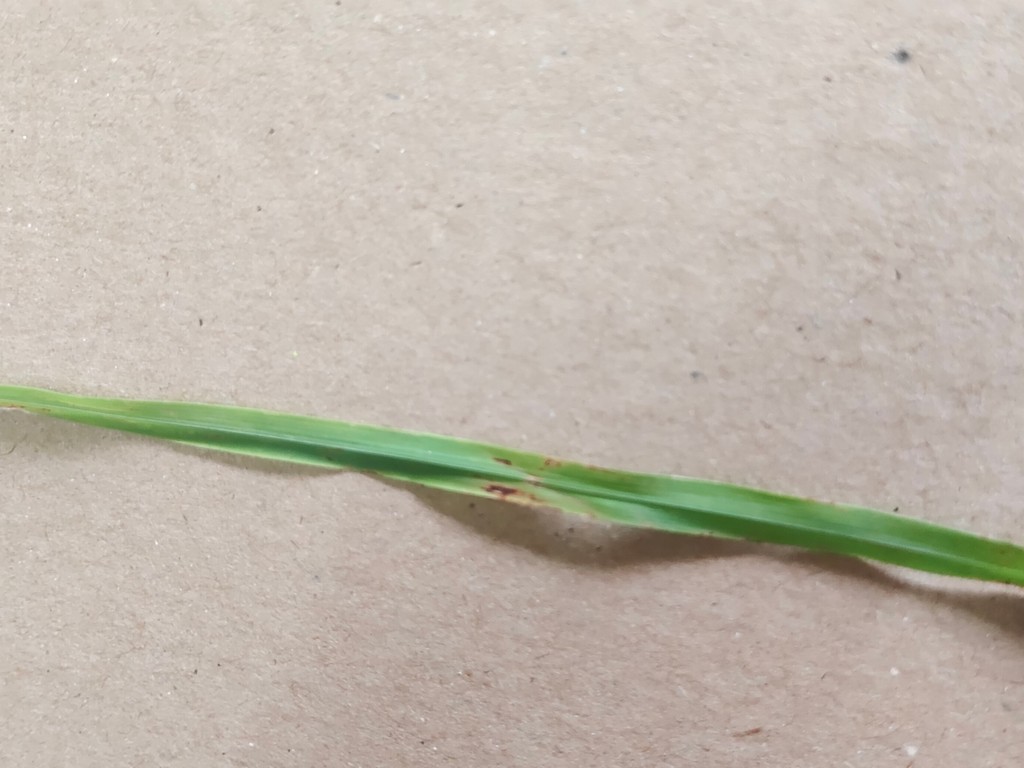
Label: Unhealthy